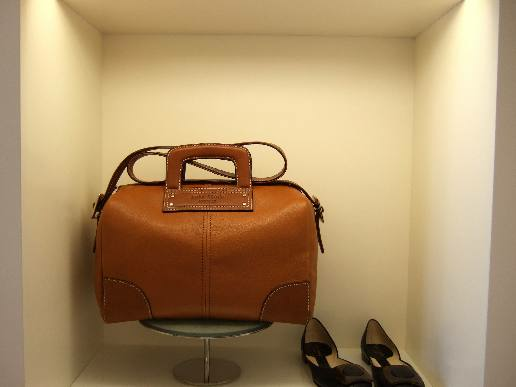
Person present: No